Lebanese Civil War

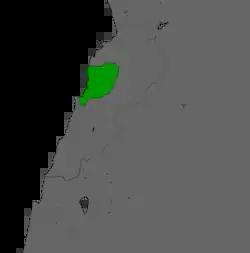
The East Beirut canton (Marounistan). One of many unrecognized administrations or "mini-states" during the Lebanese Civil War

As central government authority disintegrated and rival governments claimed national authority, the various parties/militias started to create comprehensive state administrations in their territory. These were known as "cantons", Swiss-like autonomous provinces. The best known was "Marounistan", which was the Phalangist/Lebanese Forces territory. The Progressive Socialist Party's territory was the "Civil Administration of the Mountain", commonly known as the "Jebel-el-Druze", a name which had formerly been used for a Druze state in Syria. The Marada area around Zghorta was known as the "Northern Canton".